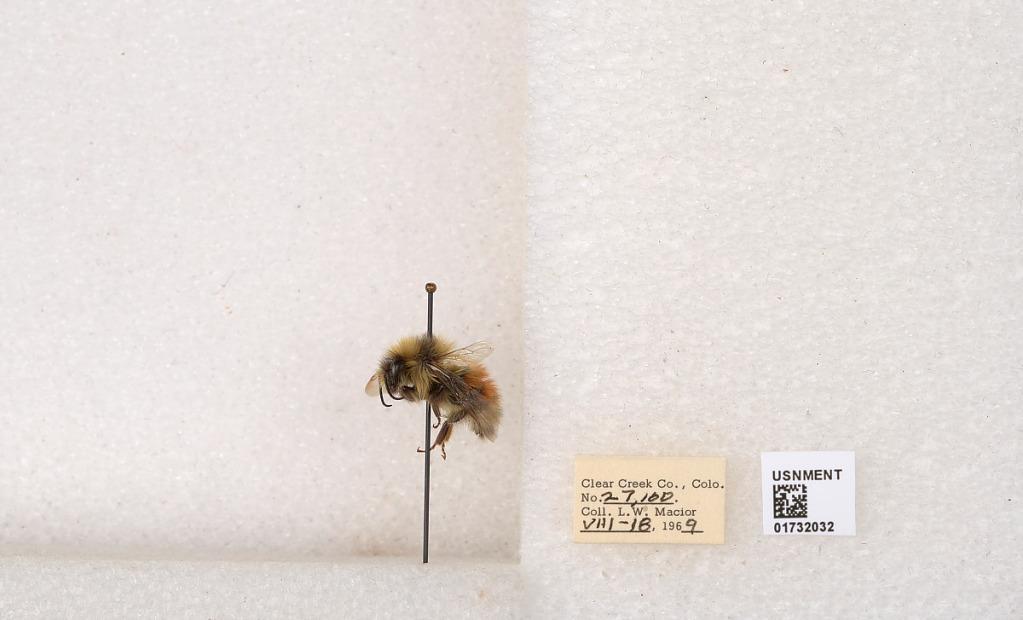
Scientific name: Bombus (Pyrobombus) sylvicola Kirby
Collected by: L. Macior
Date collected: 1969-8-18
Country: United States
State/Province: Colorado
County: Clear Creek
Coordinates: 39.7006, -105.694